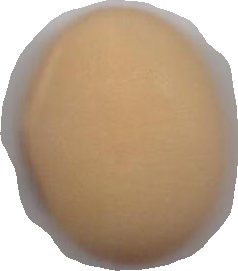
Variety: Anjasmoro